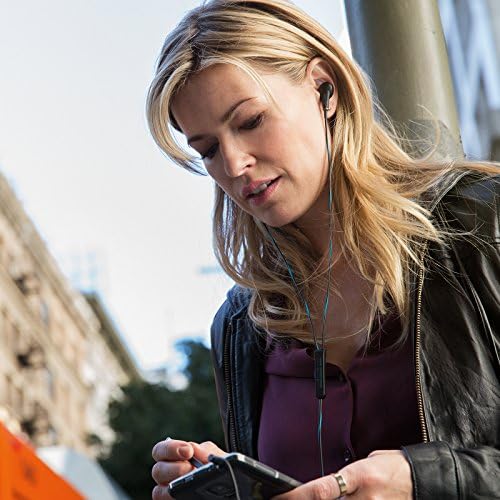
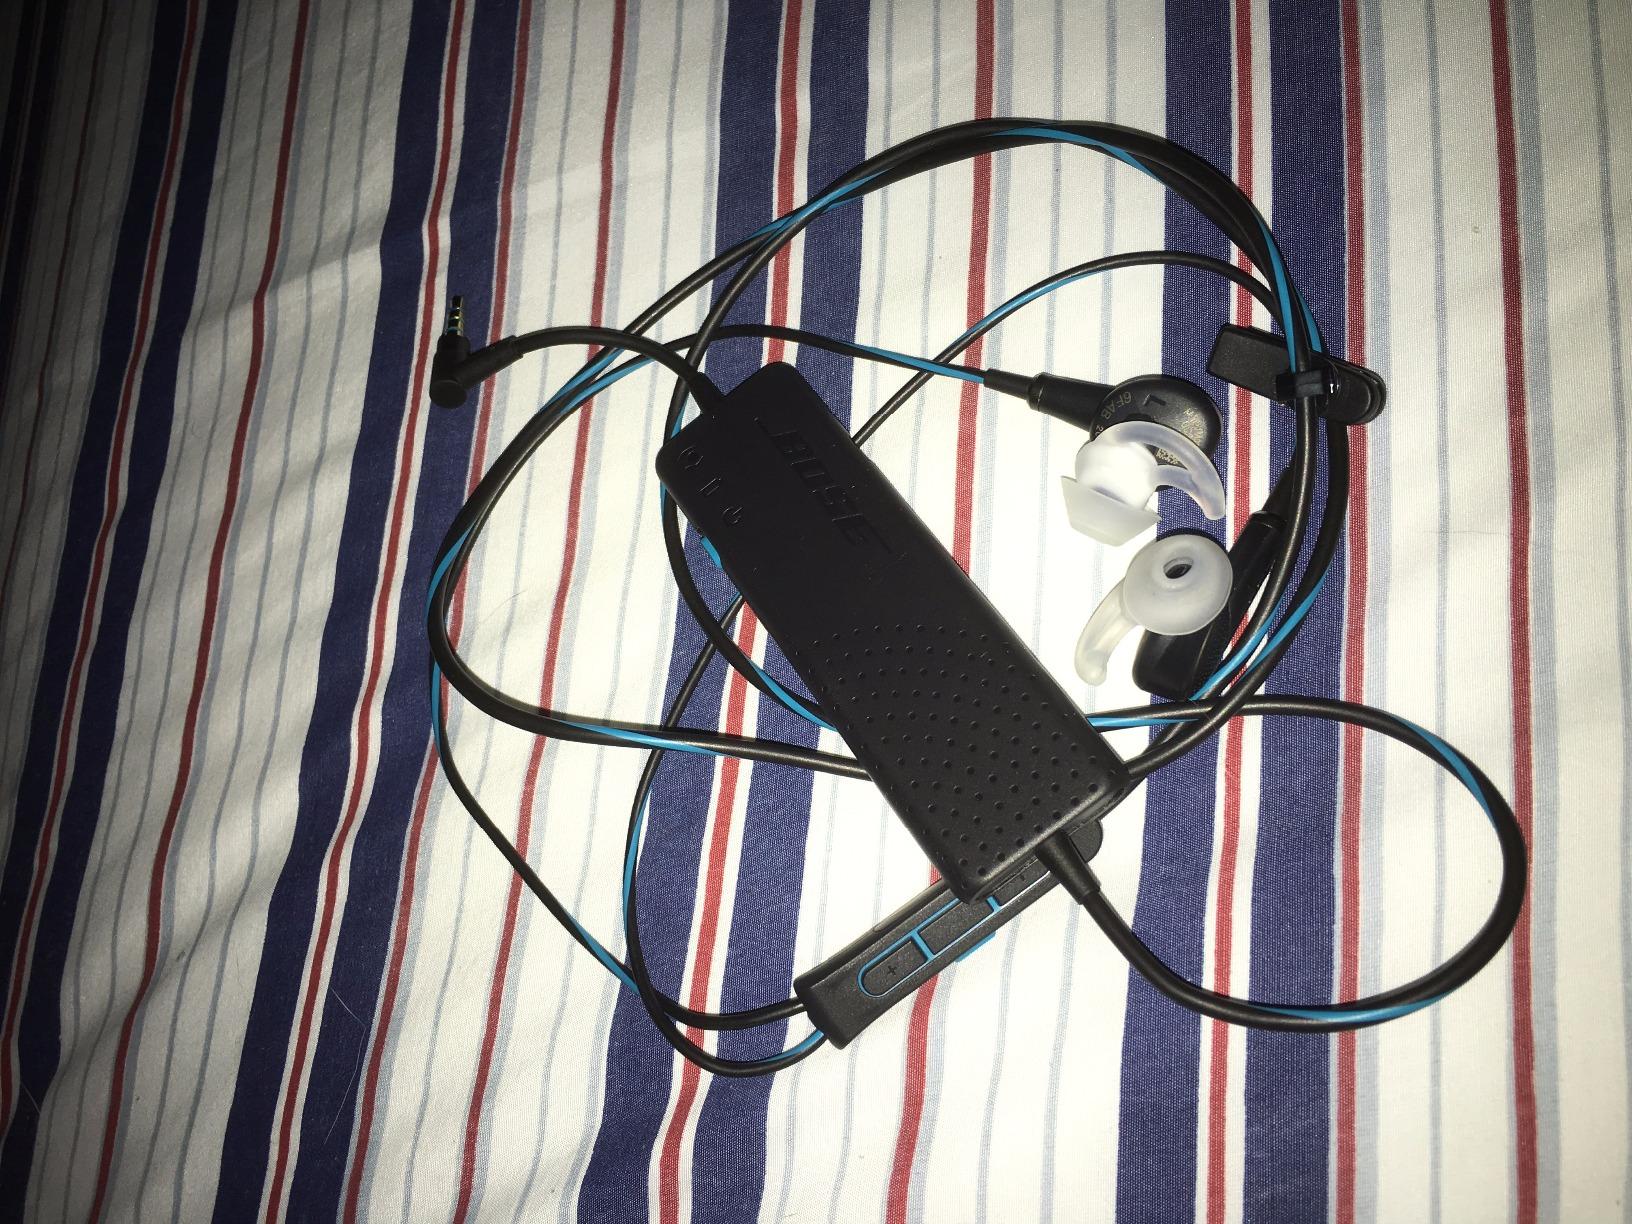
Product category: headphones
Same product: yes